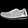
Label: Sneaker